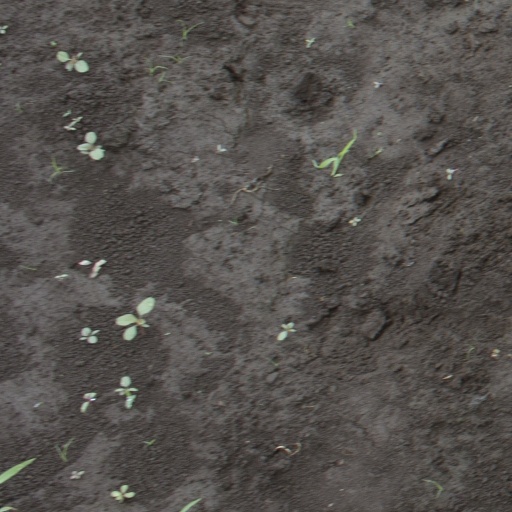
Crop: soybean